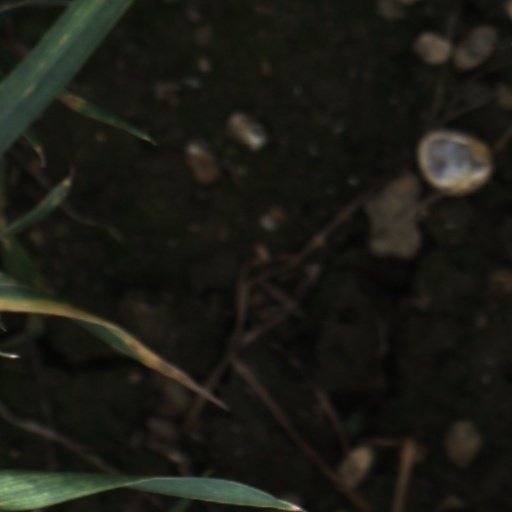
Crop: wheat